Wendron

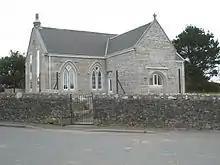
The former Wendron School

The Cornwall and West Devon Mining Landscape World Heritage Site is partly in Wendron parish. The earliest recorded record of mining is from 1326, where there was a mechanical tin smelter in the village of Penmarth. By the early 18th-century there were underground mines and in the 19th-century Wendron was an important tin-mining area. Severe unemployment was caused when mining declined and in 1878 the landowner, Lord Robartes, tried to help the unemployed by bringing uncultivated land into production.